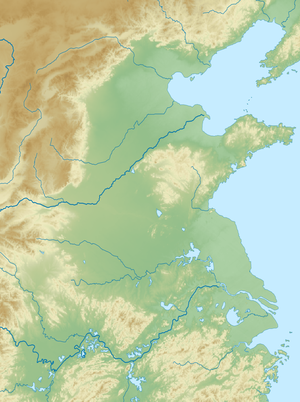
Les divagations du fleuve Jaune désignent les changements de lit du fleuve Jaune dans son cours inférieur depuis l'établissement de la civilisation chinoise il y a plusieurs millénaires. Ces modifications du tracé du fleuve proviennent de la topographie régionale, de la forte charge sédimentaire de ses eaux charriant de grandes quantités de limon et de l'édification de levées, que ce soit de manière naturelle ou anthropique. La particularité de ces divagations dans le cas de ce fleuve tient au fait que celles-ci peuvent déplacer son embouchure de plusieurs centaines de kilomètres le long du littoral au point de la faire passer de part et d'autre de la péninsule du Shandong suivant les époques.